Stars Underground

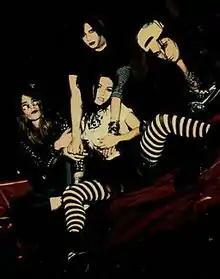
Hollywood, CA

In 2008 former lead singer Roxy Saint would have a major acting role in the horror movie 'Zombie Strippers.'